John Trevor Kelly

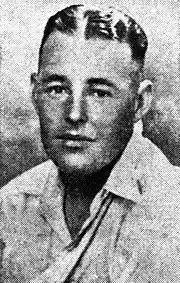
John Trevor Kelly (photograph published in Lismore's "Northern Star" newspaper, 4 May 1939).

John Trevor ('Jack') Kelly worked as a motor mechanic. In 1934, when he was aged about 20, Kelly was injured in a motor vehicle accident.